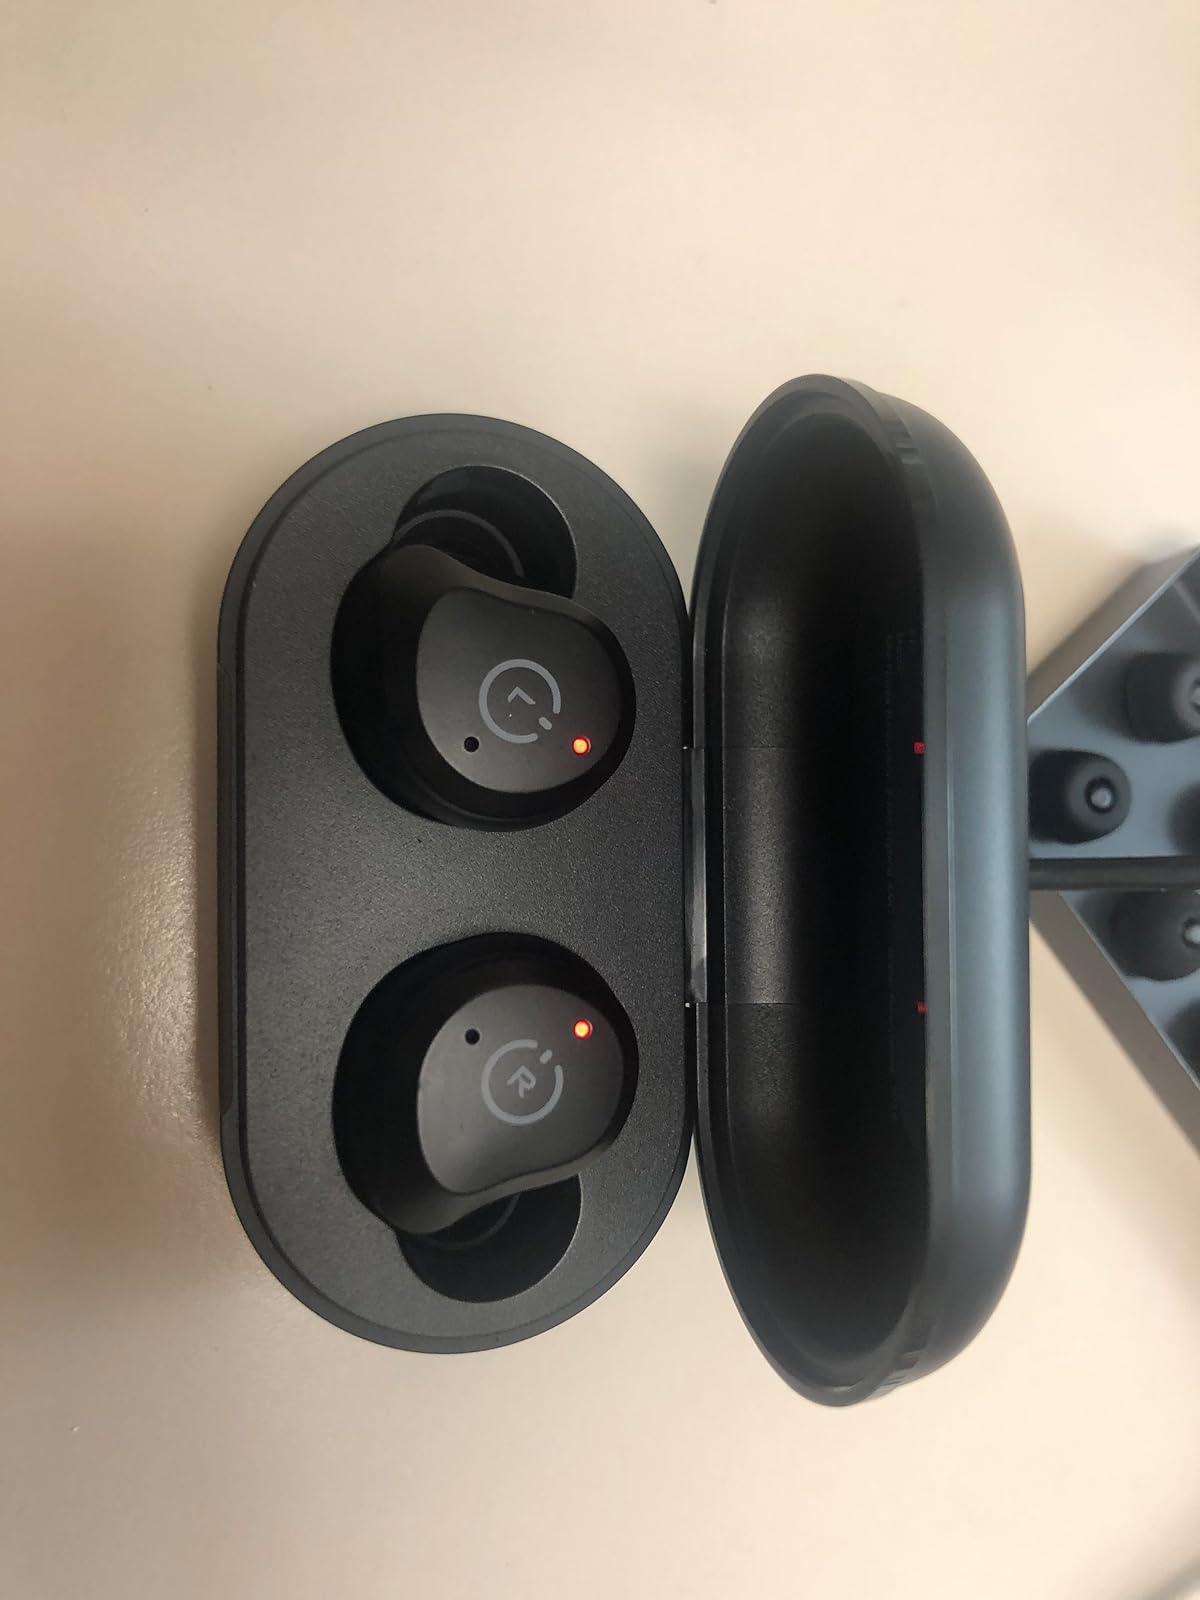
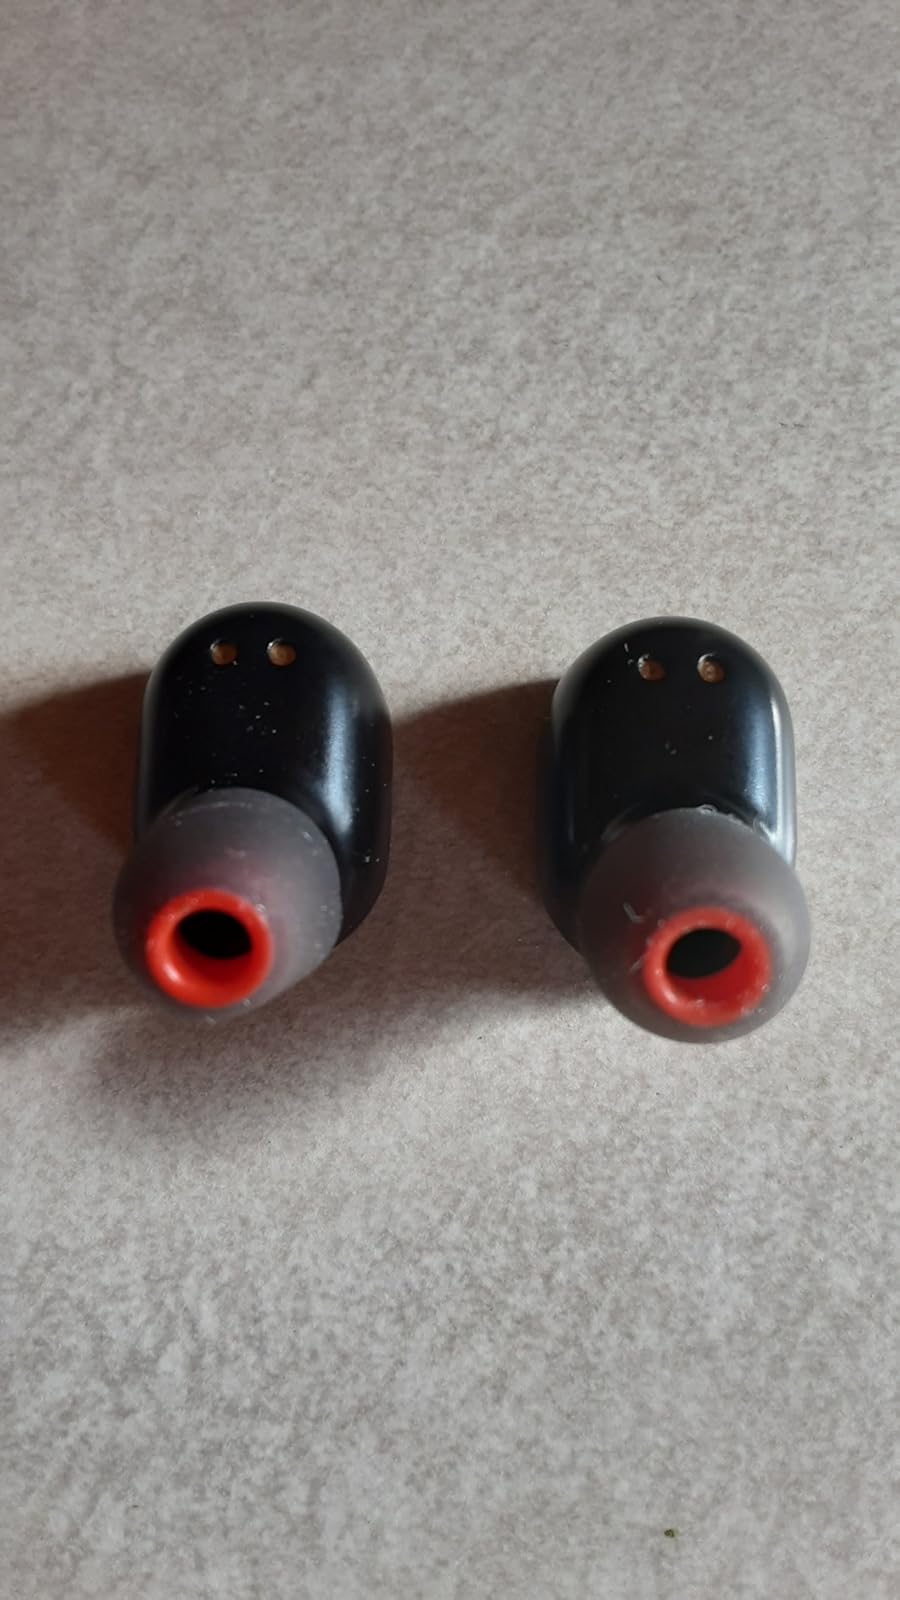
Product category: earbuds
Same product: no